Hindu cosmology

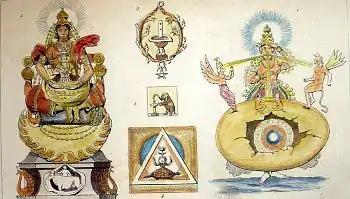
An attempt to depict the creative activities of Prajapati; a steel engraving from the 1850s

The Puranas genre of Indian literature, found in Hinduism and Jainism, contain a section on cosmology and cosmogony as a requirement. There are dozens of different Mahapuranas and Upapuranas, each with its own theory integrated into a proposed human history consisting of solar and lunar dynasties. Some are similar to Indo-European creation myths, while others are novel. One cosmology, shared by Hindu, Buddhist and Jain texts involves Mount Meru, with stars and sun moving around it using "Dhruva" (North Star) as the focal reference. According to Annette Wilke and Oliver Moebus, the diversity of cosmology theories in Hinduism may reflect its tendency to not reject new ideas and empirical observations as they became available, but to adapt and integrate them creatively.